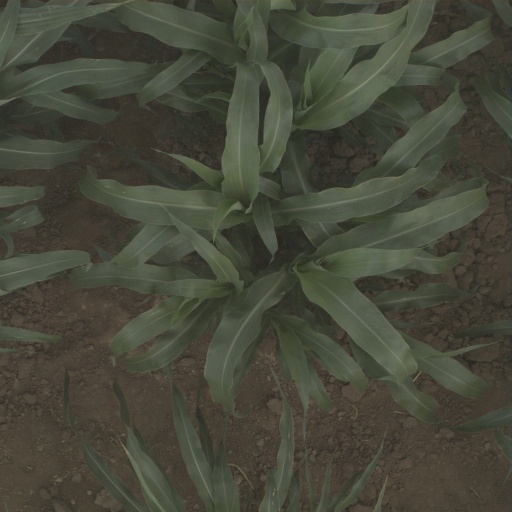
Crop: sorghum